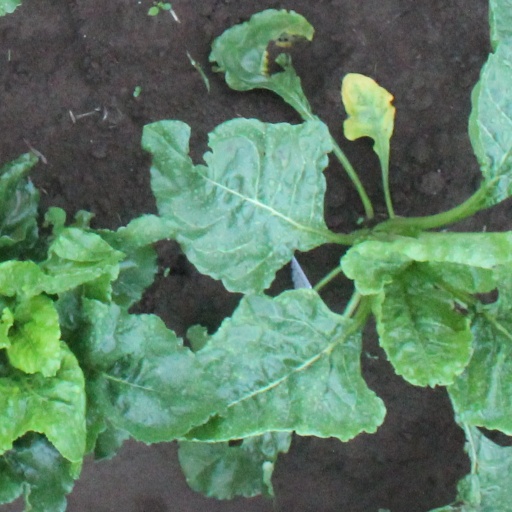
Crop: sugar beet